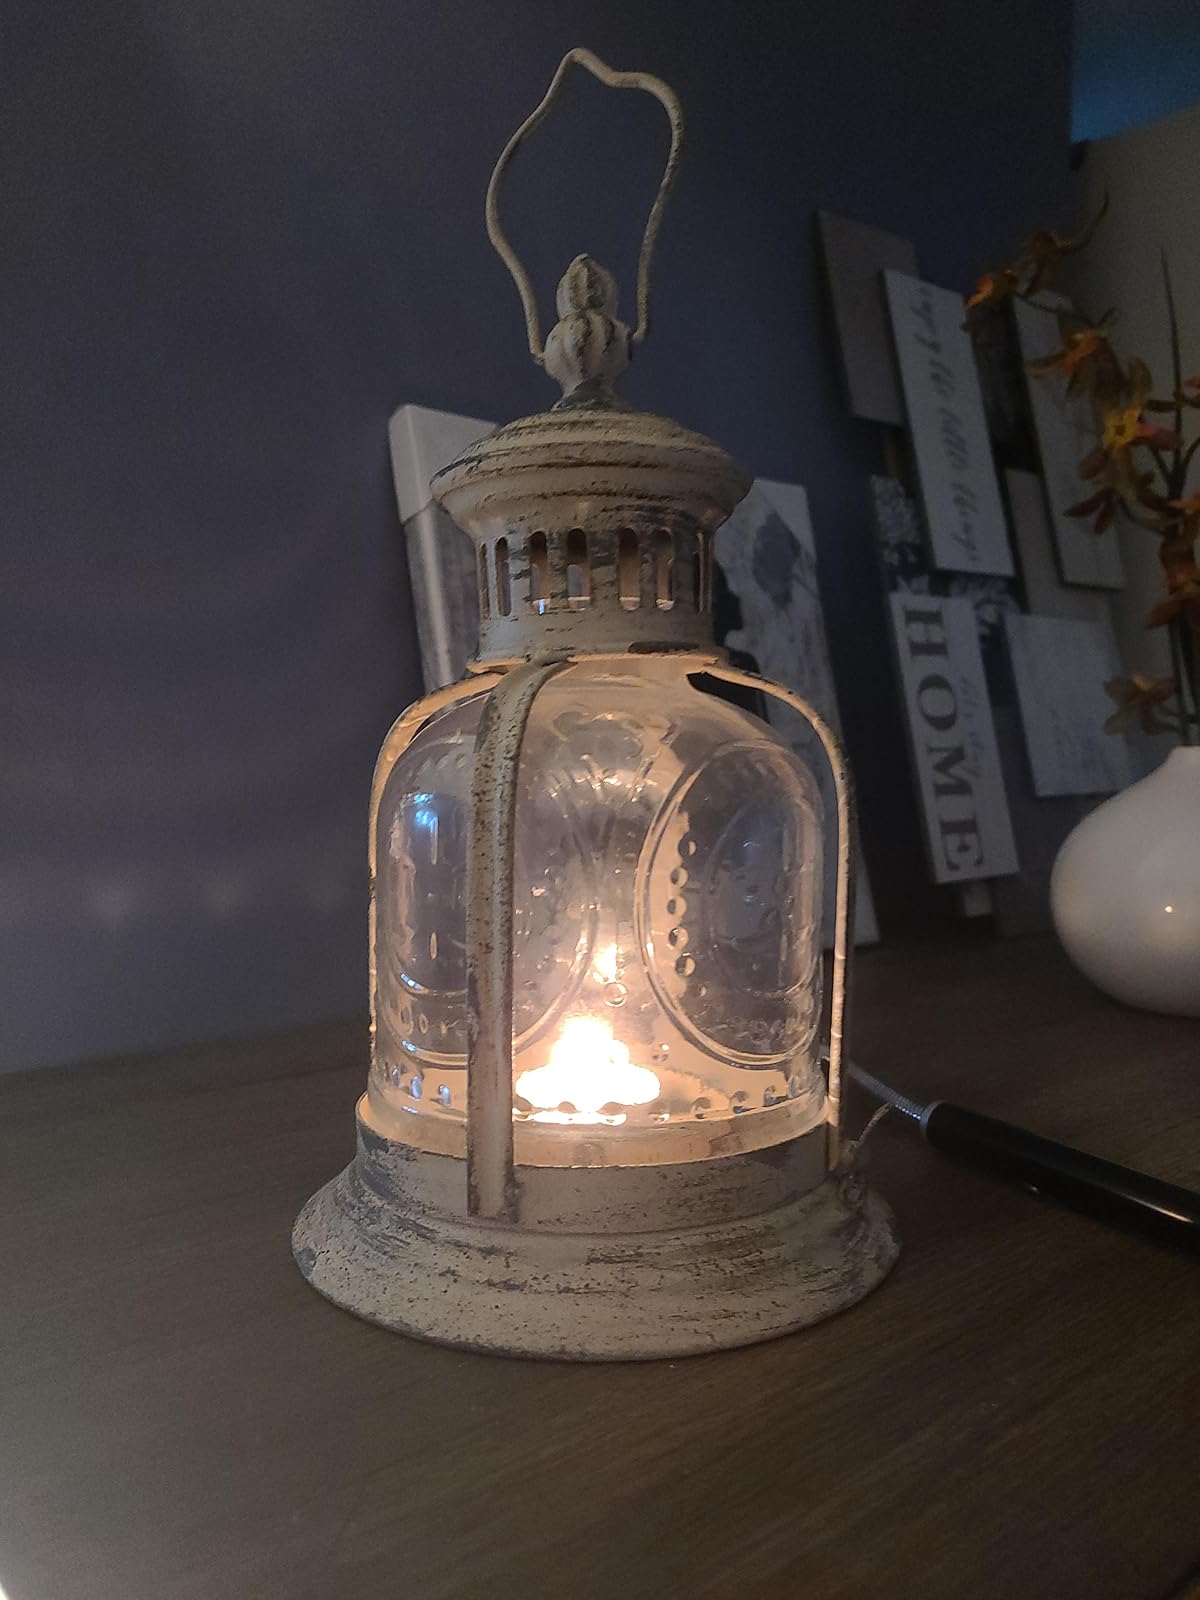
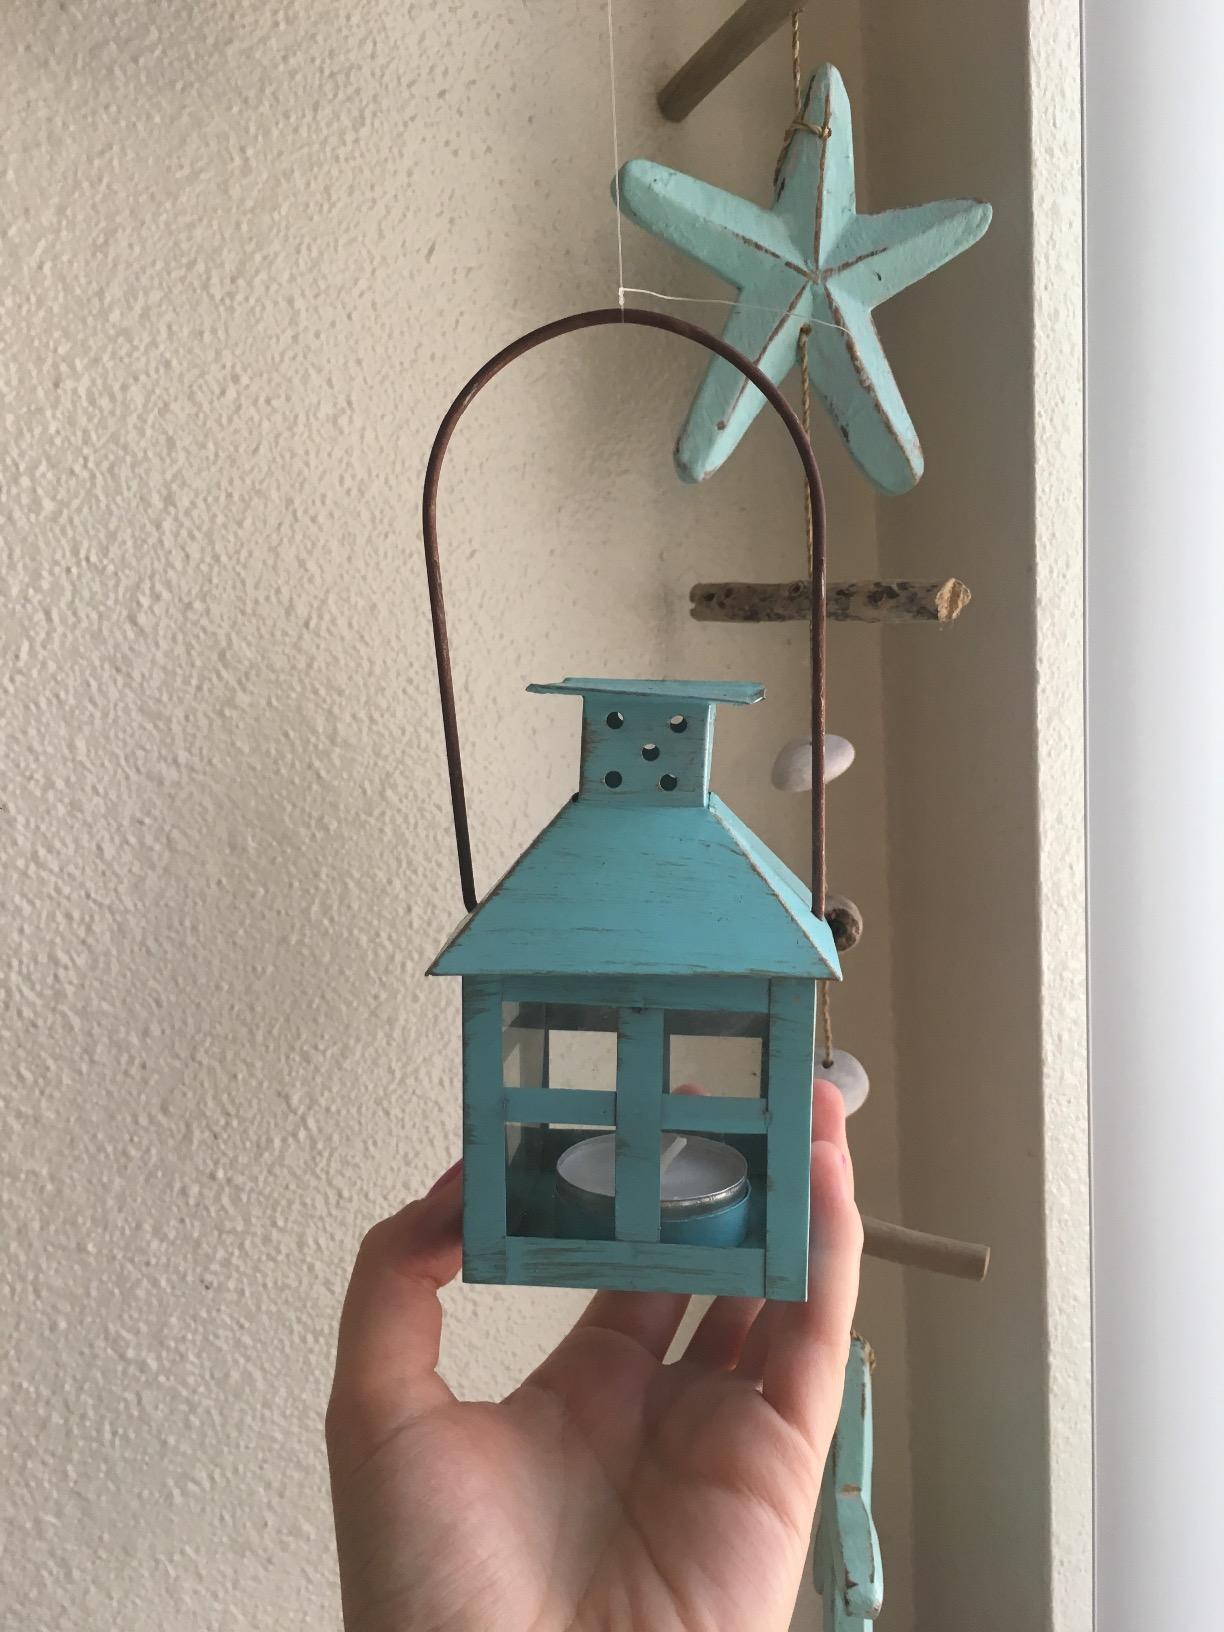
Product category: lantern
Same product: no